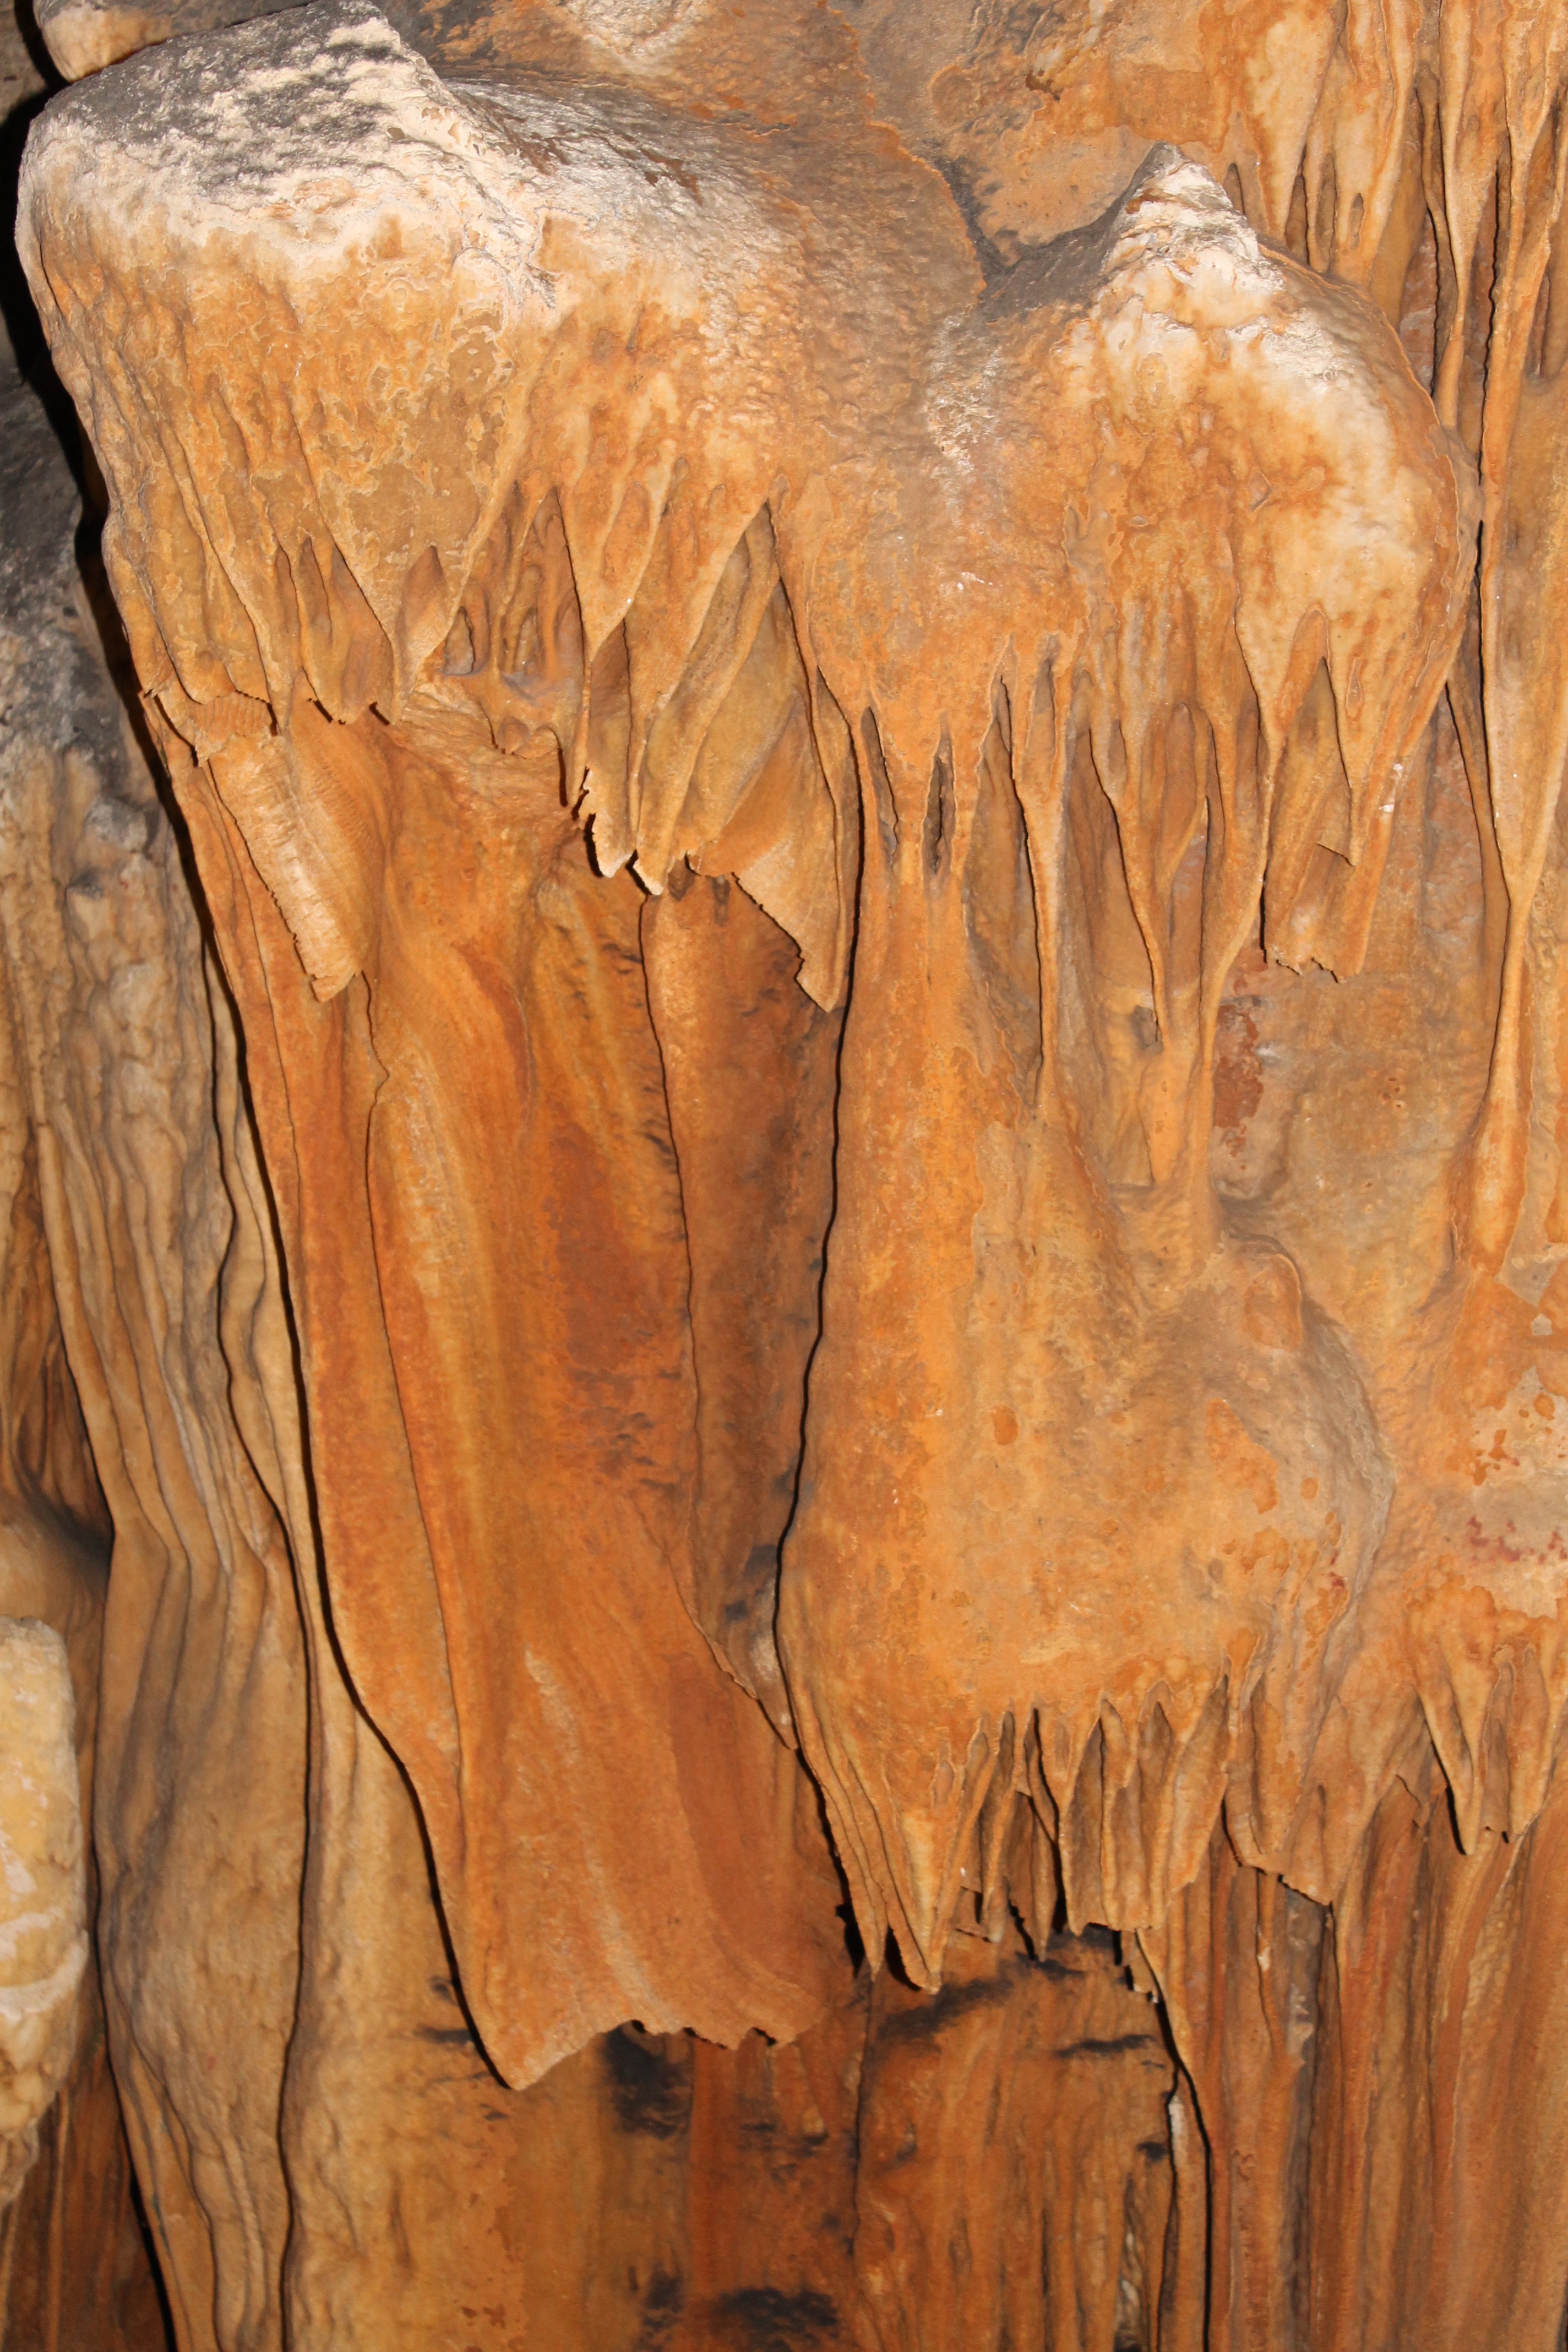
rock, wood, formation, cave, geology, badlands, carving, caves, stalagmite, stalactite, landform, prehistory, bridesmaids, ancient history, draped, geographical feature, speleothem